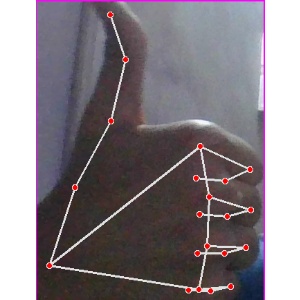
अक्षर: थ